Griswold Street

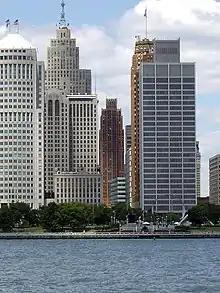
The Detroit Financial District followed by the David Stott Building standing proudly in the distance, along Griswold Street. This view was taken from across the International Riverfront, in Dieppe Gardens in Windsor, Ontario.

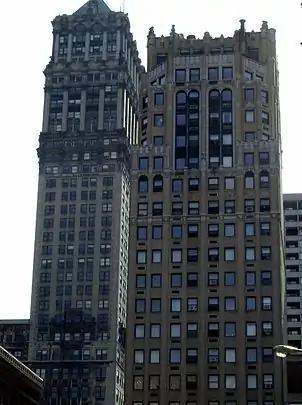
Book Tower (left) and Industrial-Stevens Apartments both by Louis Kamper.

This list below shows the information on the buildings located along Griswold Street. This list starts at Jefferson Avenue (south end), and heads northbound, terminating at Clifford Street.